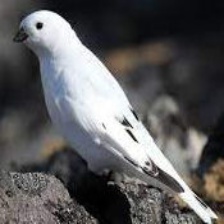
Species: MCKAYS BUNTING
Scientific name: PLECTROPHENAX HYPERBOREUS
ImageNet parent category: indigo_bunting